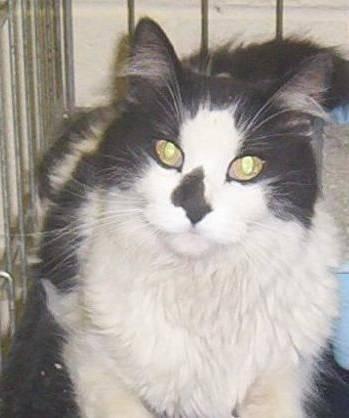
cat